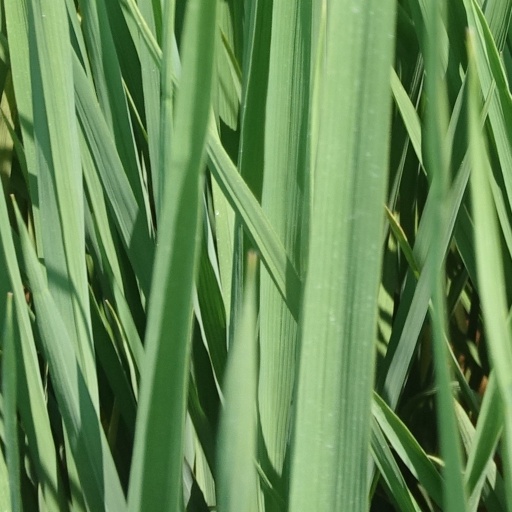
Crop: rice